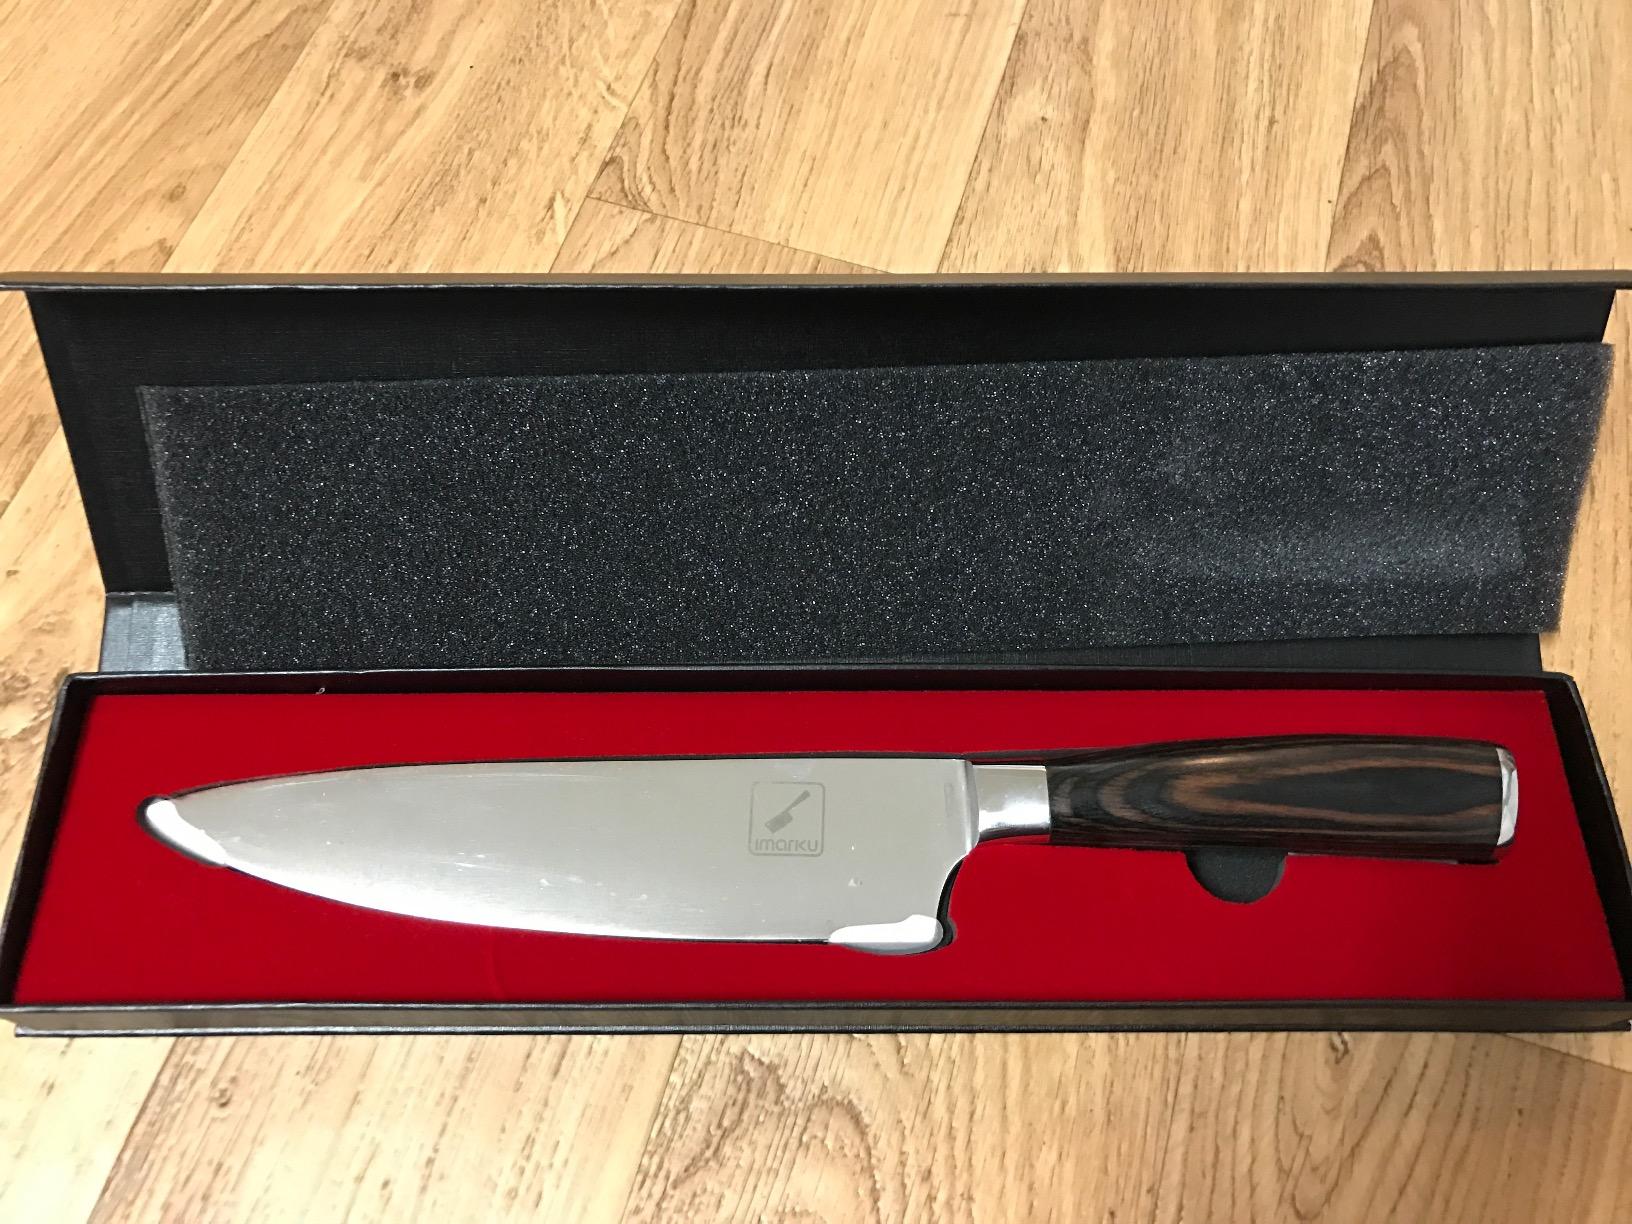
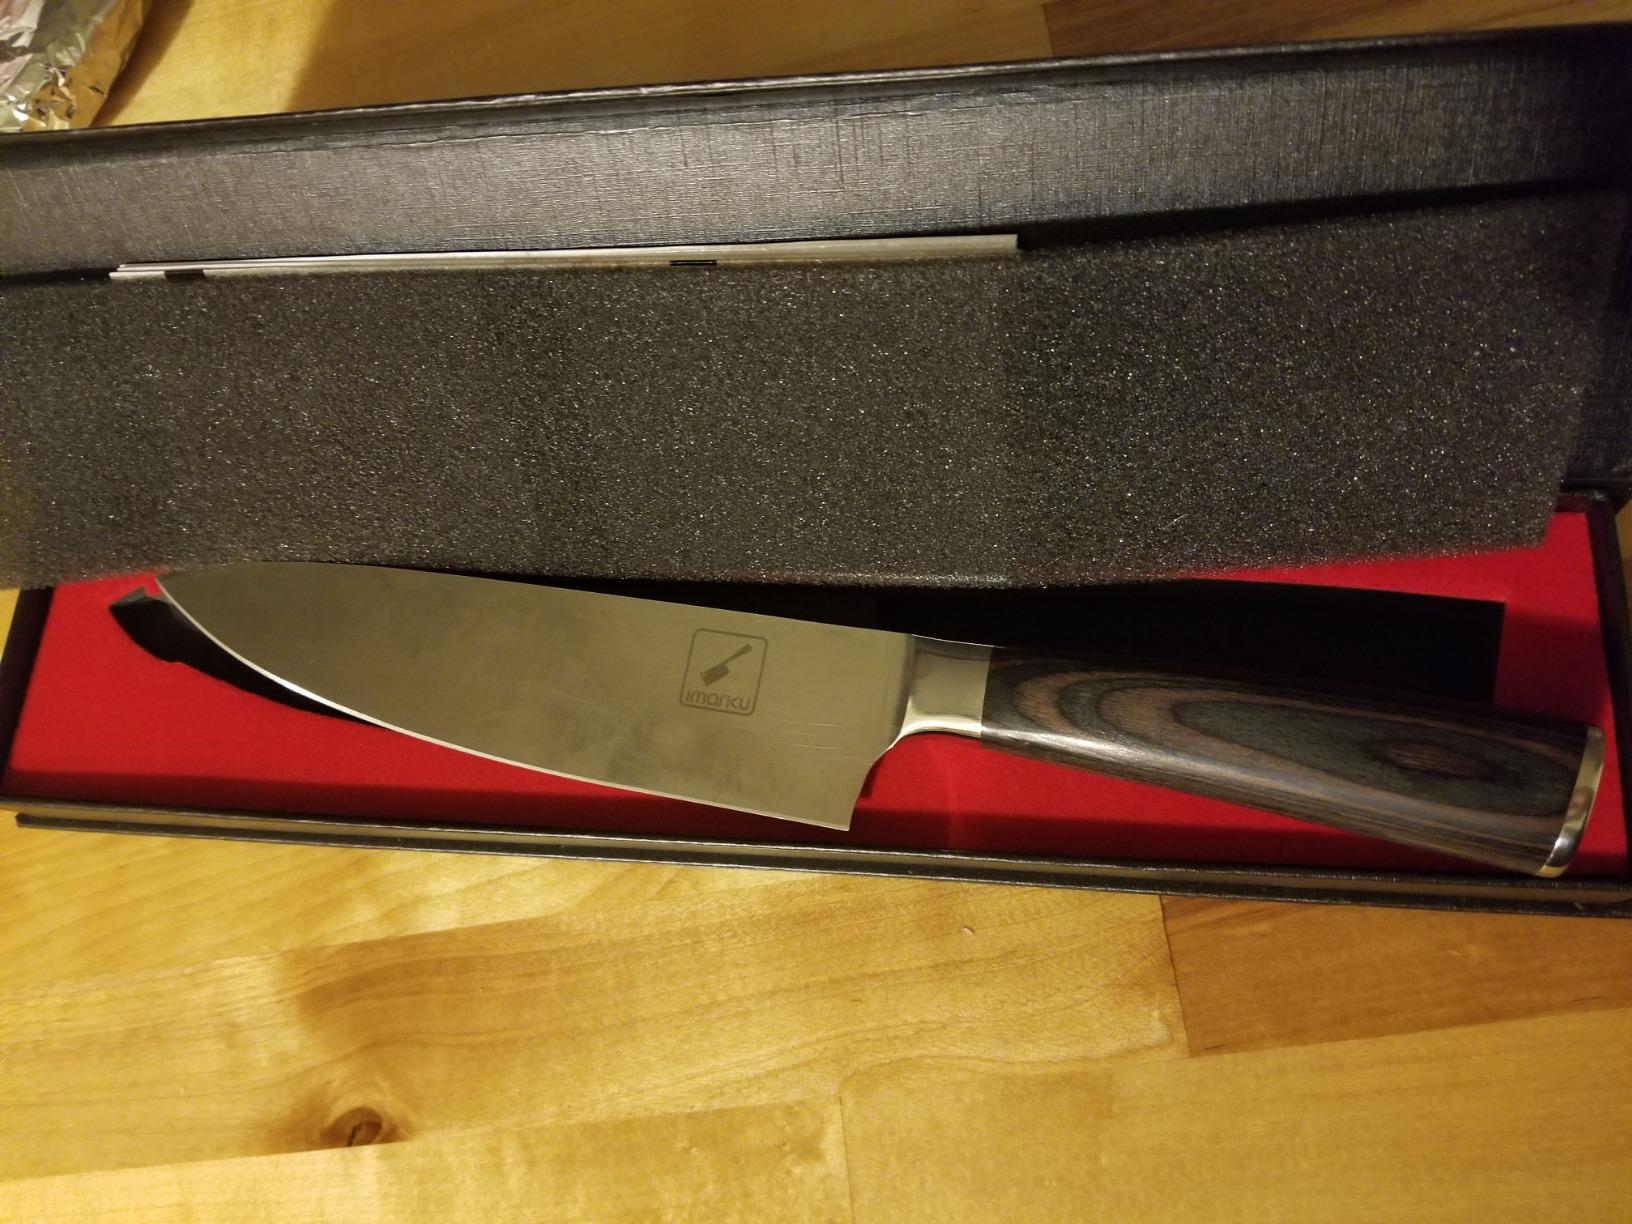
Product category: items_knife
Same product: yes